Economy of ancient Tamil country

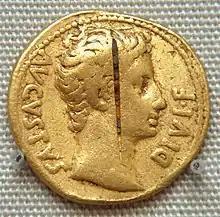
Coin of Roman Emperor Augustus found in Pudukkottai

Pearl fishing flourished during the Sangam age. The Pandyan port city of Korkai was the center of the pearl trade. Written records from Greek and Egyptian voyagers give details of the pearl fisheries off the Pandyan coast. According to one account, the fishermen who dove into the sea avoided attacks from sharks by bringing up the right-whorled conch and blowing on the shell. Convicts were used as pearl divers in Korkai. The Periplus mentions that "Pearls inferior to the Indian sort are exported in great quantity from the marts of Apologas and Omana". Pearls were woven together with muslin cloth before being exported and were the most expensive product imported by Rome from India. The pearls from the Pandyan kingdom were in demand in the kingdoms of North India as well. Several Vedic mantras refer to the wide use of the pearls, describing poetically that royal chariots and horses were decked with pearls. The use of pearls was so great that the supply of pearls from the Ganges could not meet the demand.